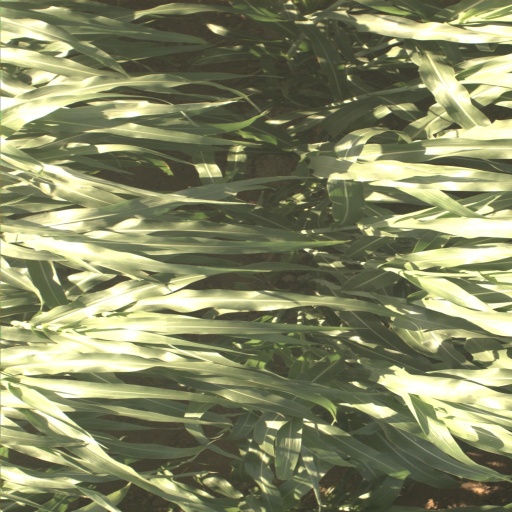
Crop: sorghum